Aichi-Mito Station

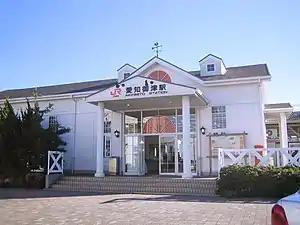
Aichi-Mito Station, October 2006

Aichi-Mito Station is served by the Tōkaidō Main Line, and is located 302.1 kilometers from the southern terminus of the line at Tokyo Station.